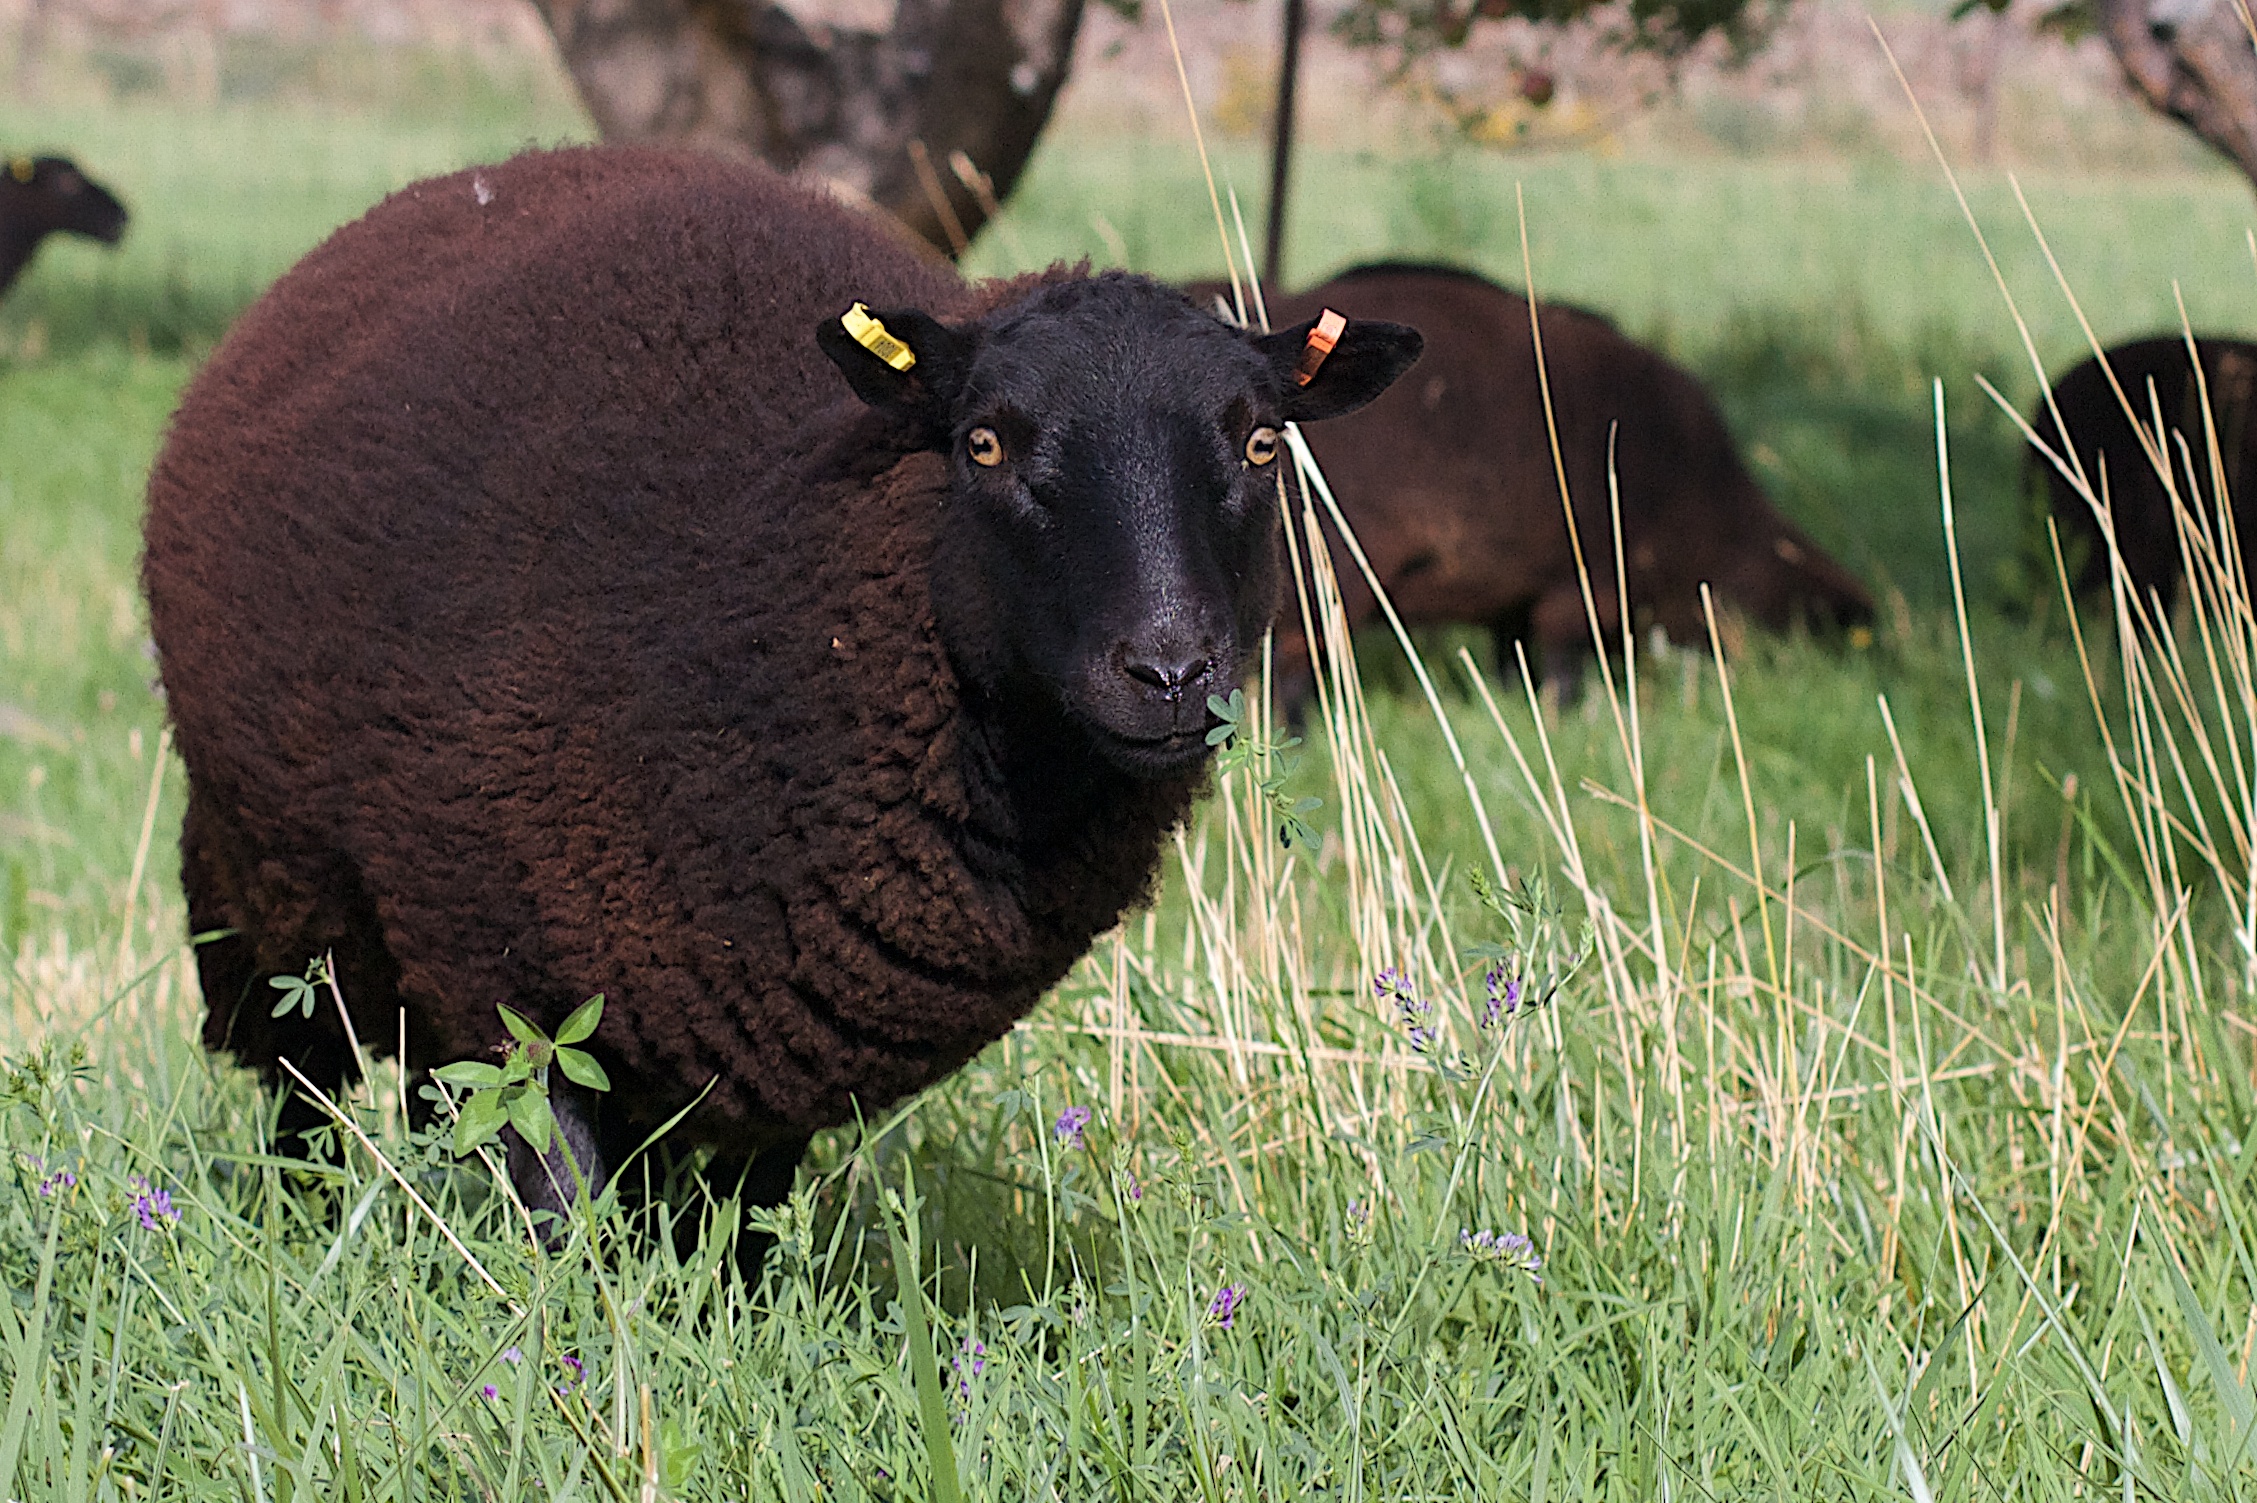
grass, meadow, prairie, wildlife, horn, pasture, grazing, sheep, mammal, fauna, grassland, vertebrate, sheeps, bison, desertweyr, cattle like mammal, cow goat family